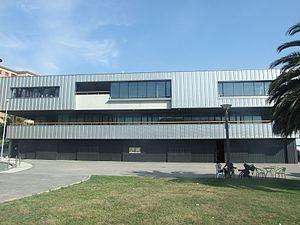
Pasai Donibane Koxtape Arraun Elkartea est un club d'aviron du quartier de San Juan de la localité guipuscoanne de Pasaia.